British Virgin Islands at the 2024 Summer Olympics

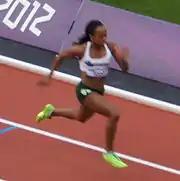

The Games were held from 26 July to 11 August 2024, in the city of Paris, France. This edition of the Games marked the territory's eleventh appearance at the Summer Olympics since its debut at the 1984 Summer Olympics in Los Angeles, United States. The territory had never won a medal at the Olympics, with its best performance coming from hurdler Kyron McMaster placing fourth in the men's 400 metres hurdles at the 2020 Summer Olympics.